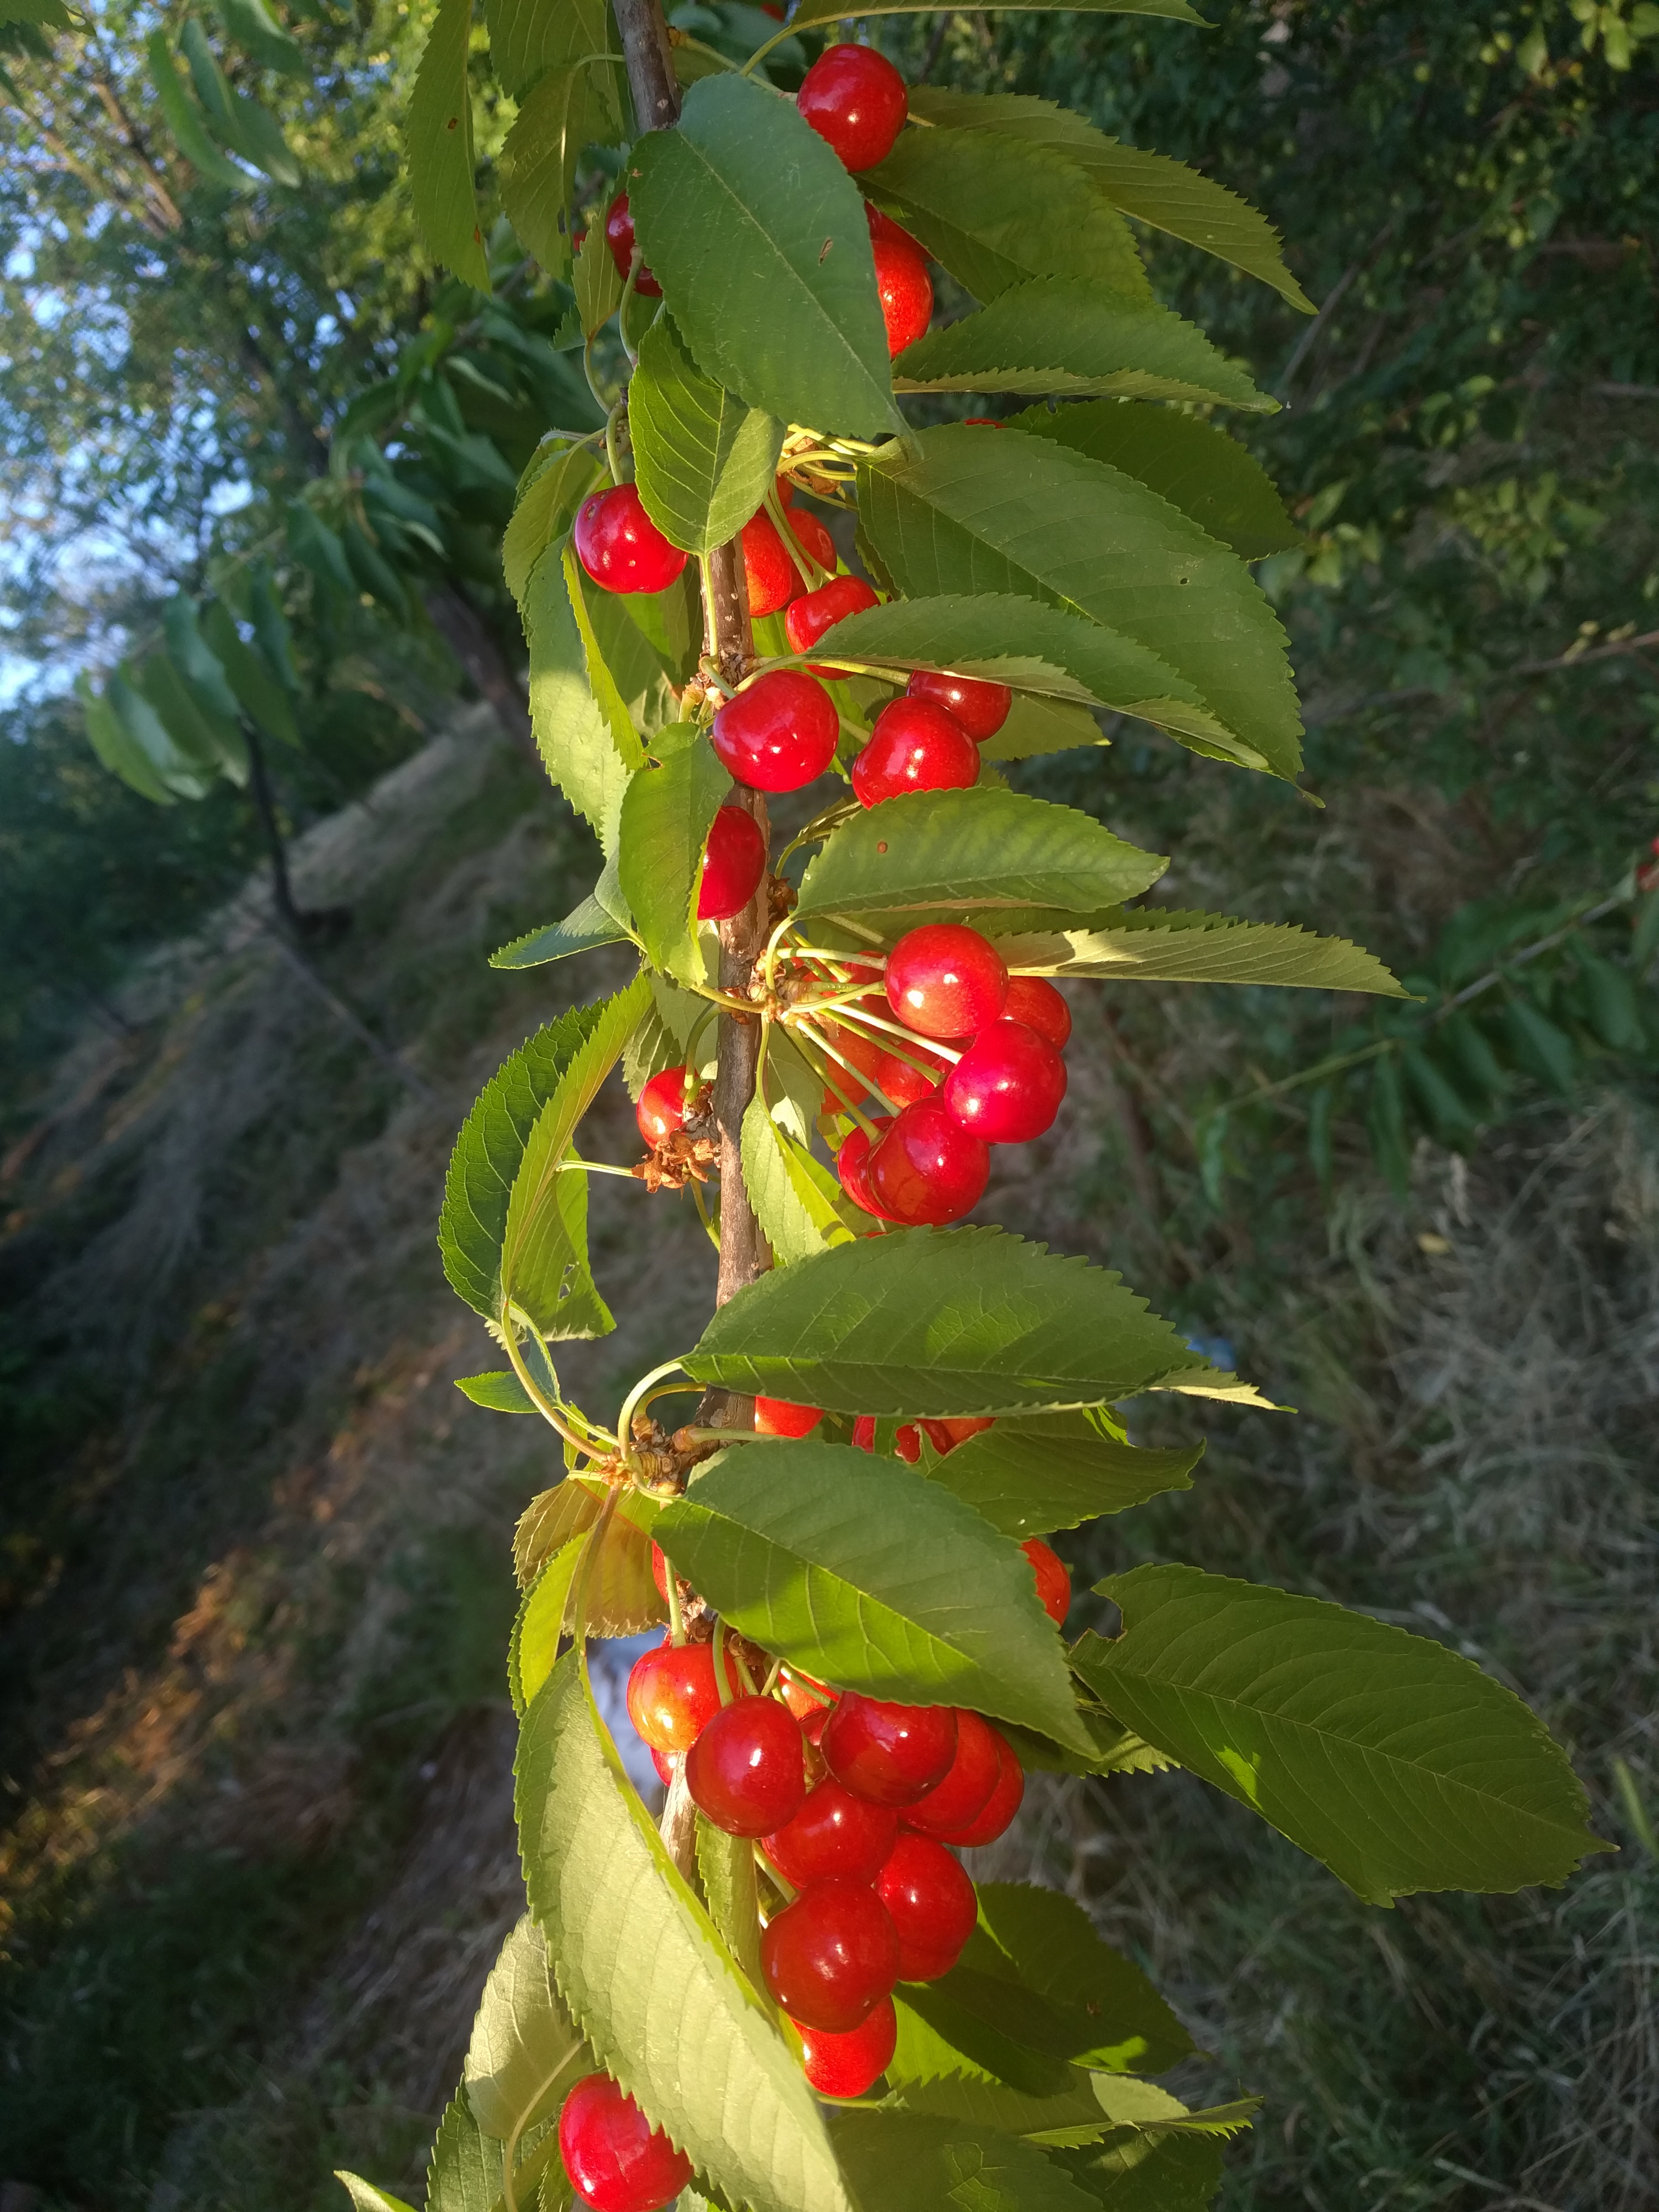
Label: generalcompost